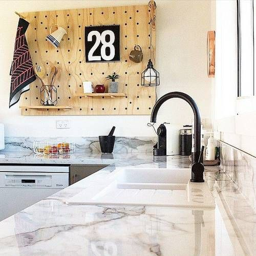
shop domino for the top brands in home decor and be inspired by celebrity homes and famous interior designers .